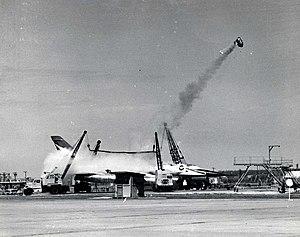
En aéronautique, une capsule éjectable est une capsule de sauvetage permettant à un ou plusieurs occupants d'un avion ou d'un vaisseau spatial d'évacuer le véhicule alors qu'il évolue dans des conditions extrêmes, comme une altitude et/ou une vitesse élevées. L'occupant demeure encapsulé et protégé jusqu'à ce qu'il arrive dans un environnement convenable pour une exposition extérieure, ou jusqu'à ce que la capsule atteigne le sol.